Echium hypertropicum

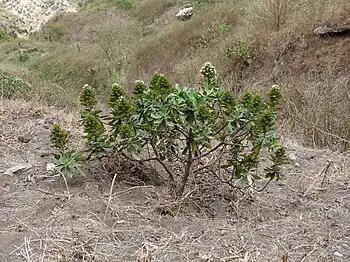
"Echium hypertropicum" near Ribeira Principal in Santiago

The plant can reach 2 m height. Its leaves are lance-shaped and can be up to 20 cm long. Its flowers are whitish, purplish or bluish. Old plants higher than 0.5–1 m are extremely rare today.